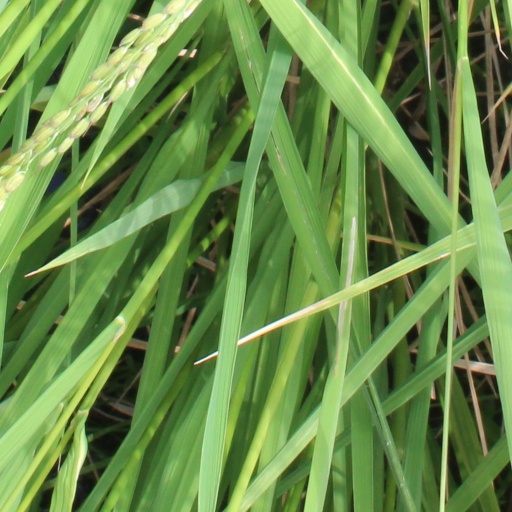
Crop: rice